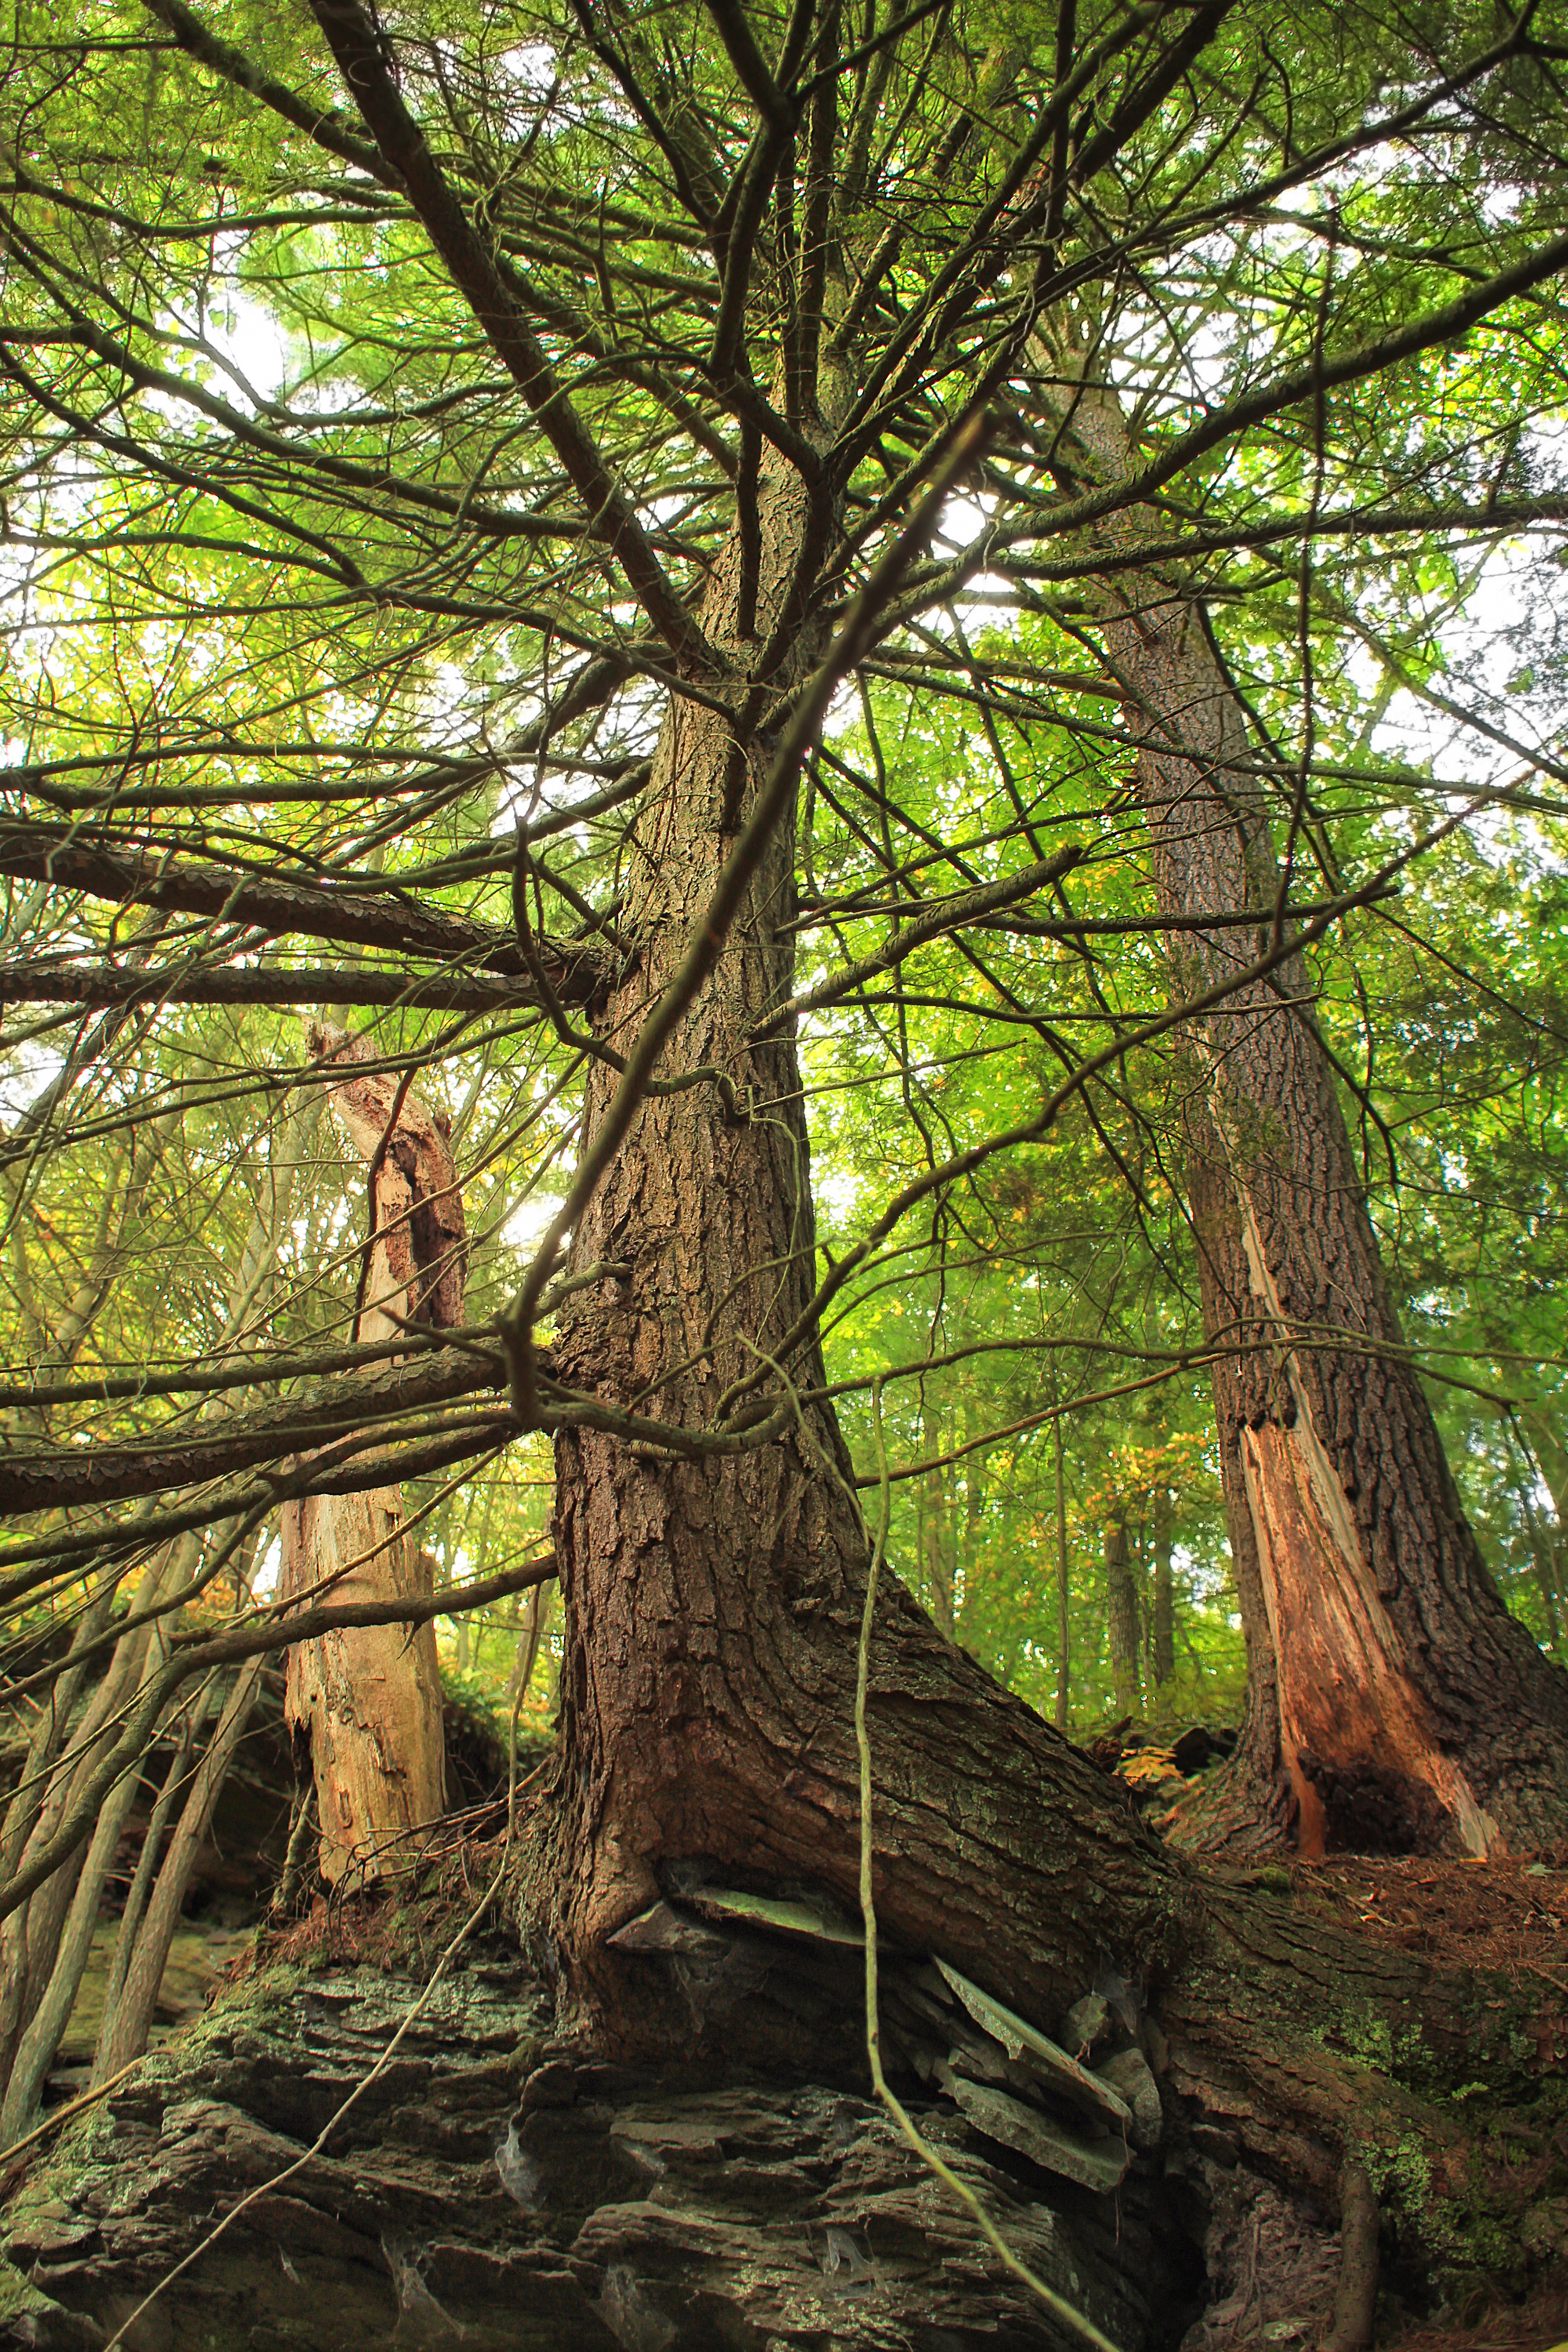
tree, nature, forest, branch, plant, wood, hiking, sunlight, leaf, trunk, summer, canopy, jungle, autumn, botany, trees, rocks, creativecommons, coniferous, rainforest, branches, clintoncounty, talus, talusslope, scree, screeslope, deciduous, hemlocks, easternhemlocks, tsugacanadensis, trunks, pennsylvania, oldgrowthforest, roots, baldeaglestateforest, baldeaglemountain, boulders, relictforest, mountlogan, mtlogan, mountlogannaturalarea, mtlogannaturalarea, grove, woodland, habitat, ecosystem, biome, old growth forest, natural environment, woody plant, temperate broadleaf and mixed forest, temperate coniferous forest